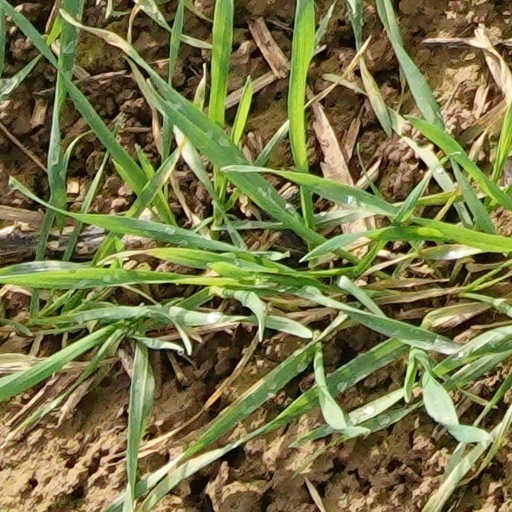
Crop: wheat